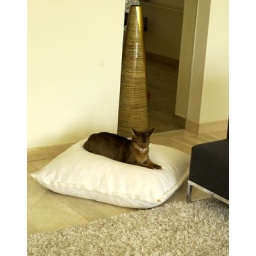
Modern cat bed by cat-interiors